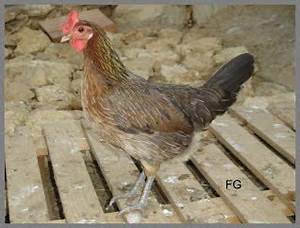
Label: chicken